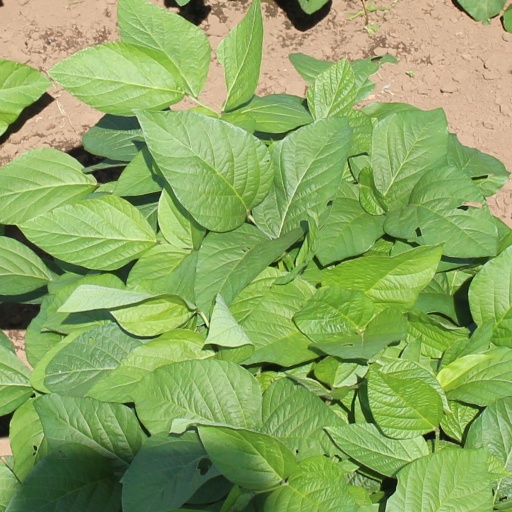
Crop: soybean